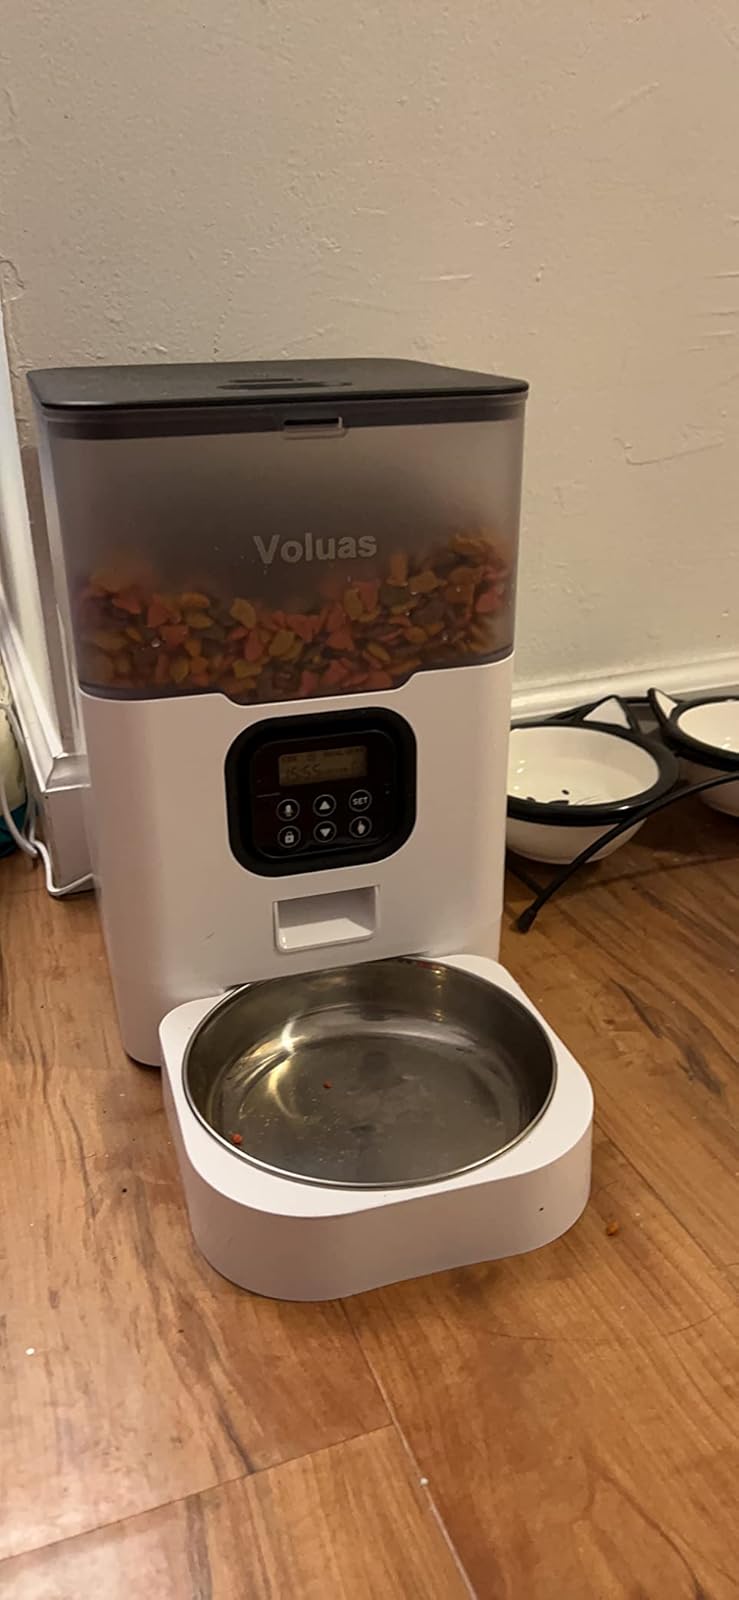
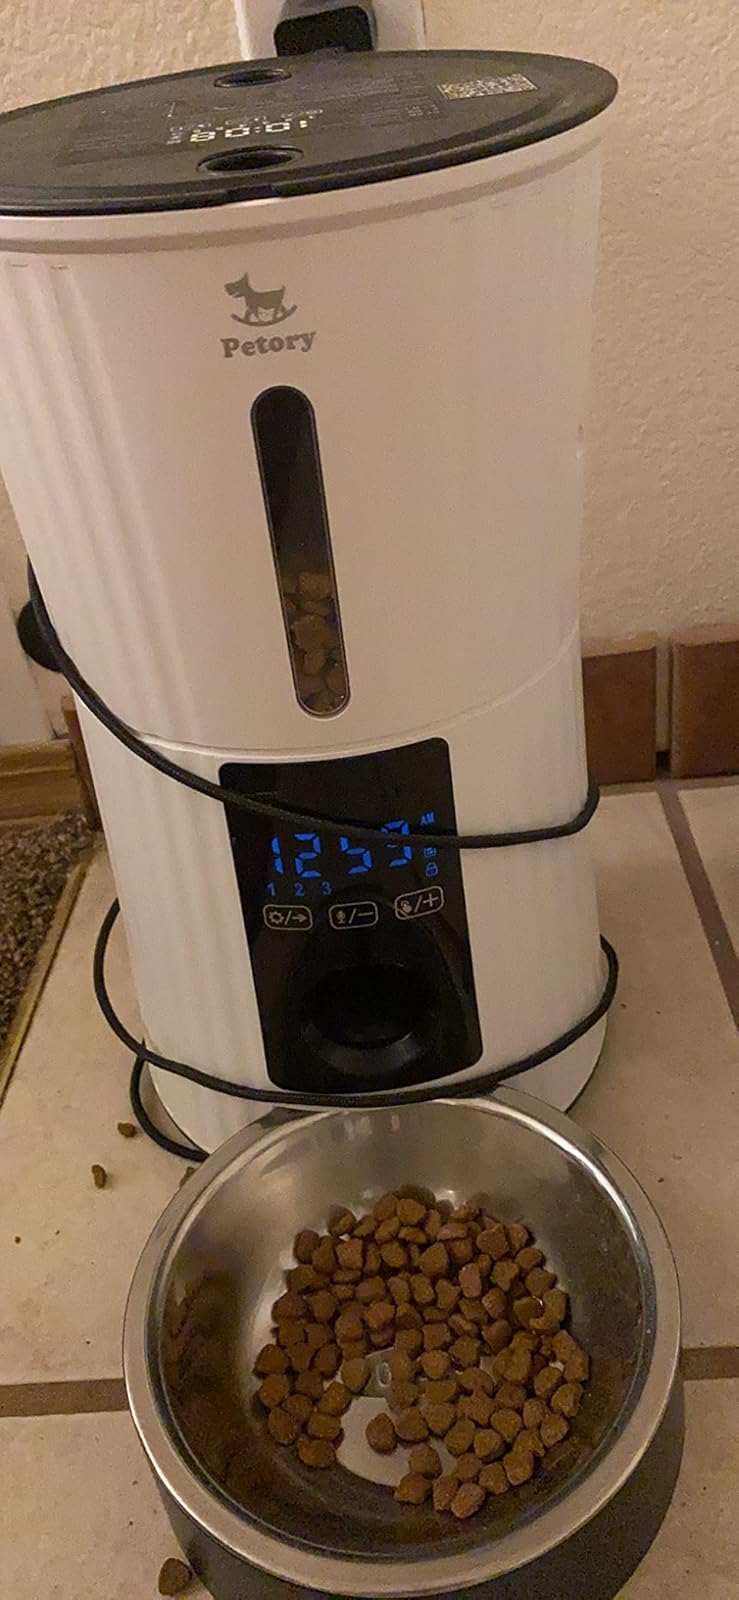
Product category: items_feeder
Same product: no